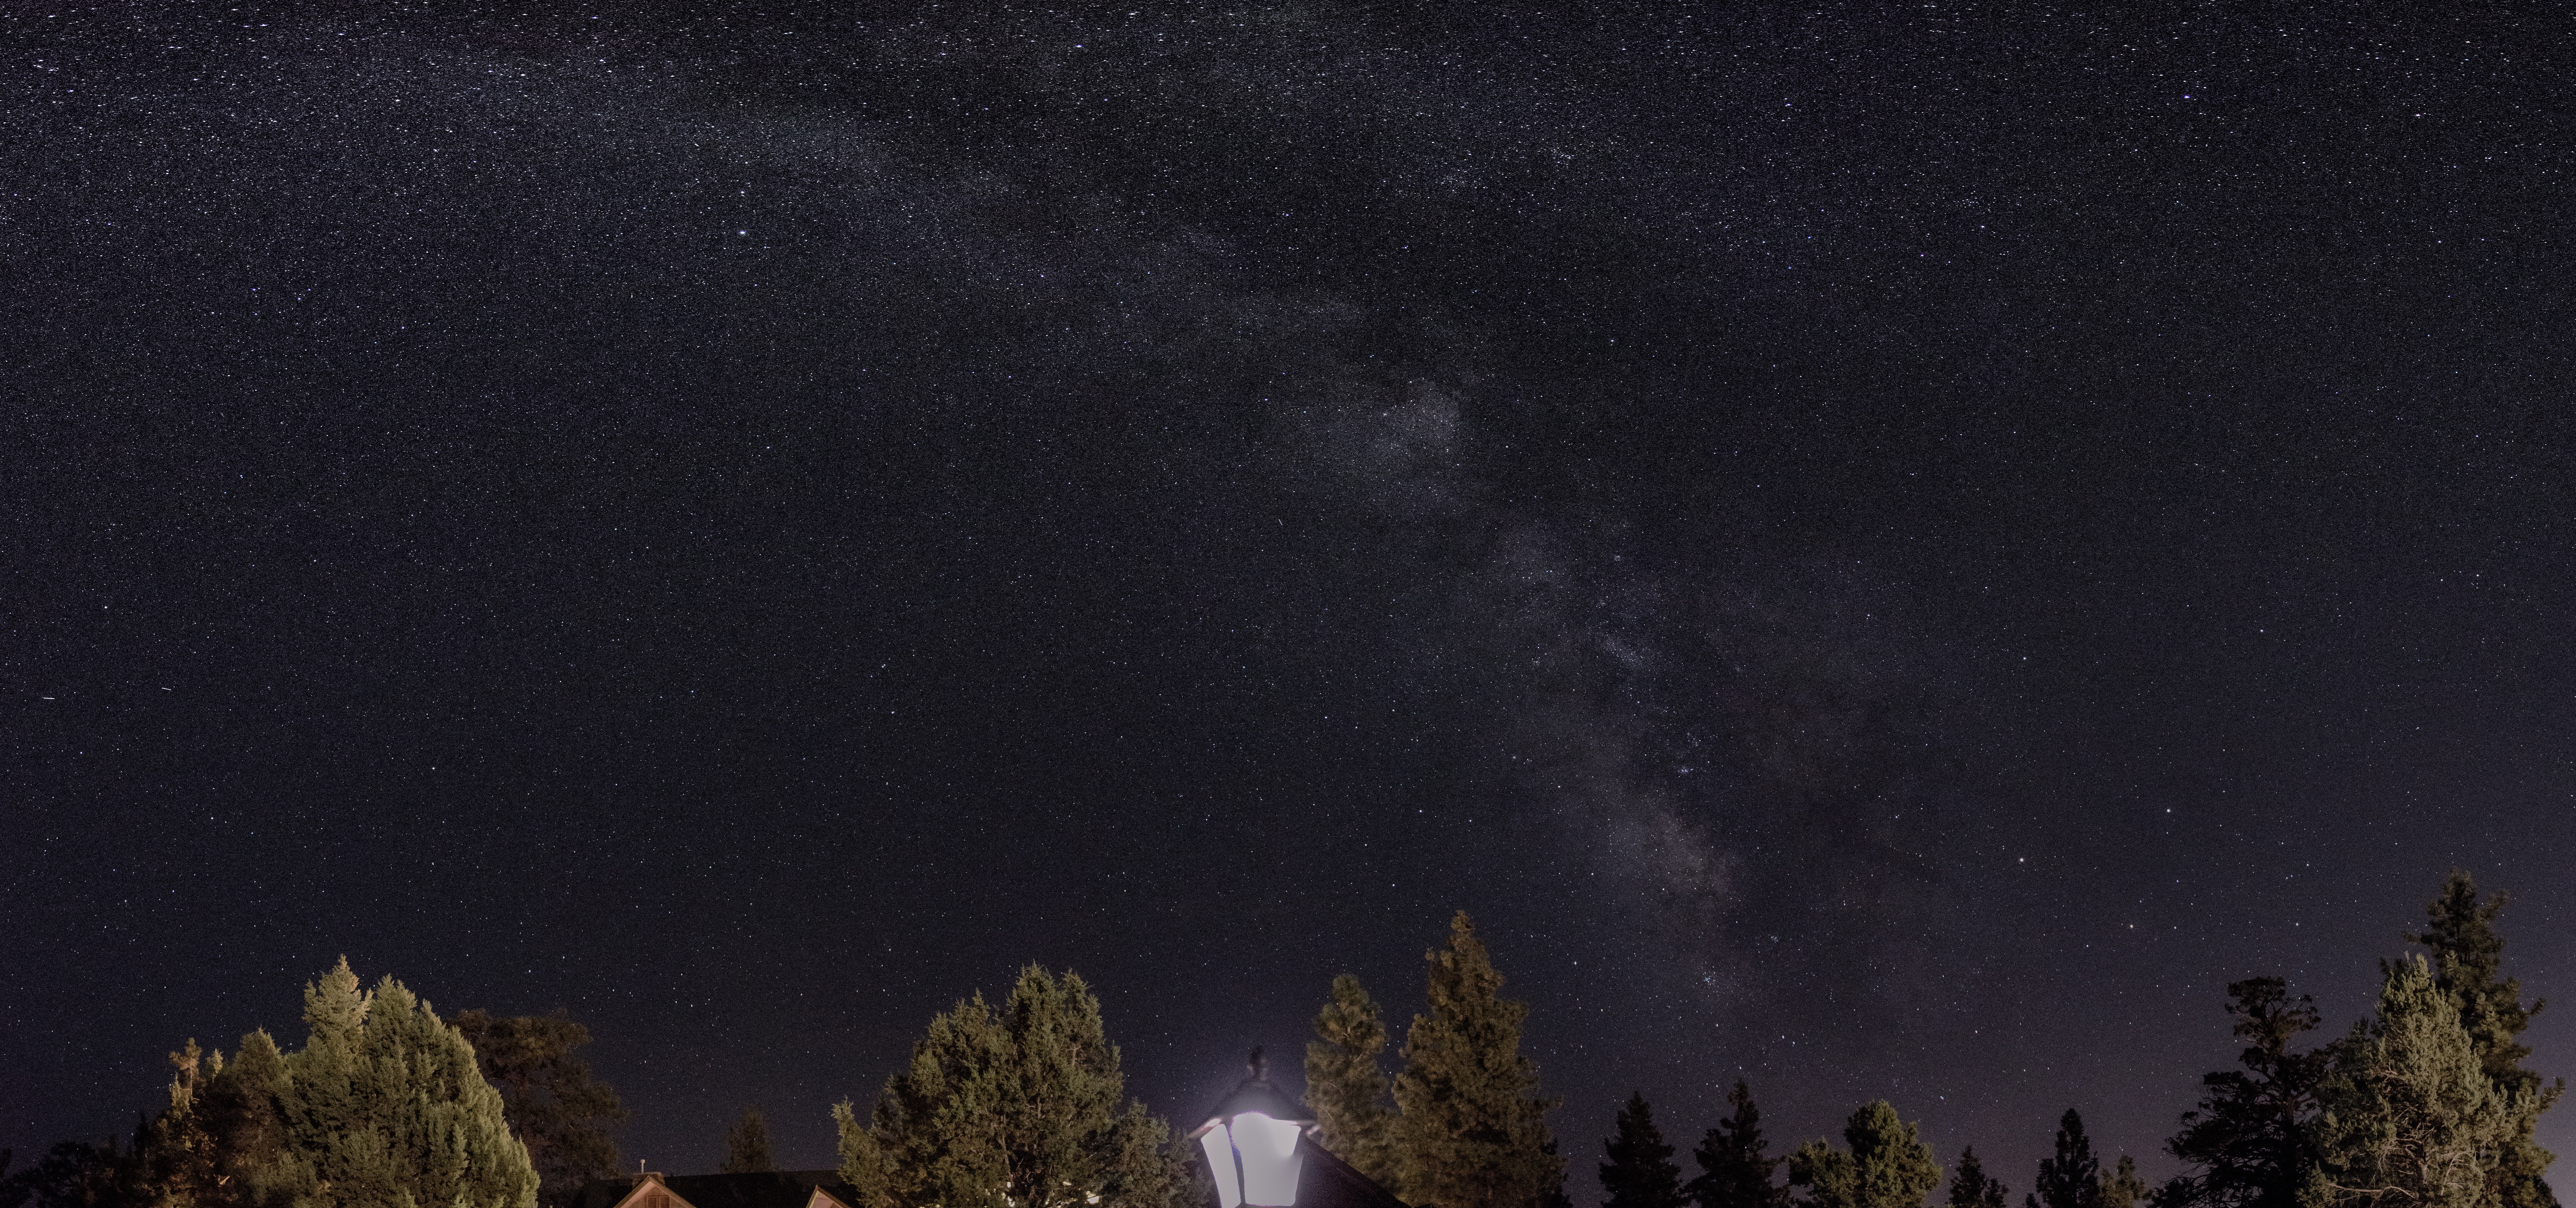
sky, night, star, atmosphere, darkness, aurora, moonlight, astronomy, midnight, screenshot, astronomical object, atmospheric phenomenon, geological phenomenon